Bucksbaum Institute for Clinical Excellence

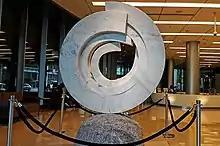
“Caring” sculpture commissioned by Bucksbaum Institute for Clinical Excellence

The Bucksbaum Institute for Clinical Excellence was established in September 2011 with a $42 million endowment gift from the Matthew and Carolyn Bucksbaum Family Foundation. The Institute's mission is to improve patient care, strengthen the doctor-patient relationship, enhance communication and decision-making in healthcare, and reduce healthcare disparities through research and education programs for medical students, junior faculty, and master clinicians of the Institute.